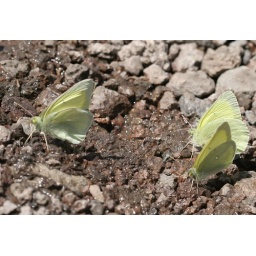
There were hundreds of yellow, blue and brown butterflies on the loose in Osier.